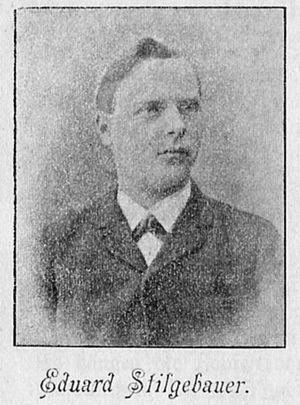
Johannes Edward Alexander Stilgebauer est un écrivain allemand.